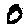
Label: 0